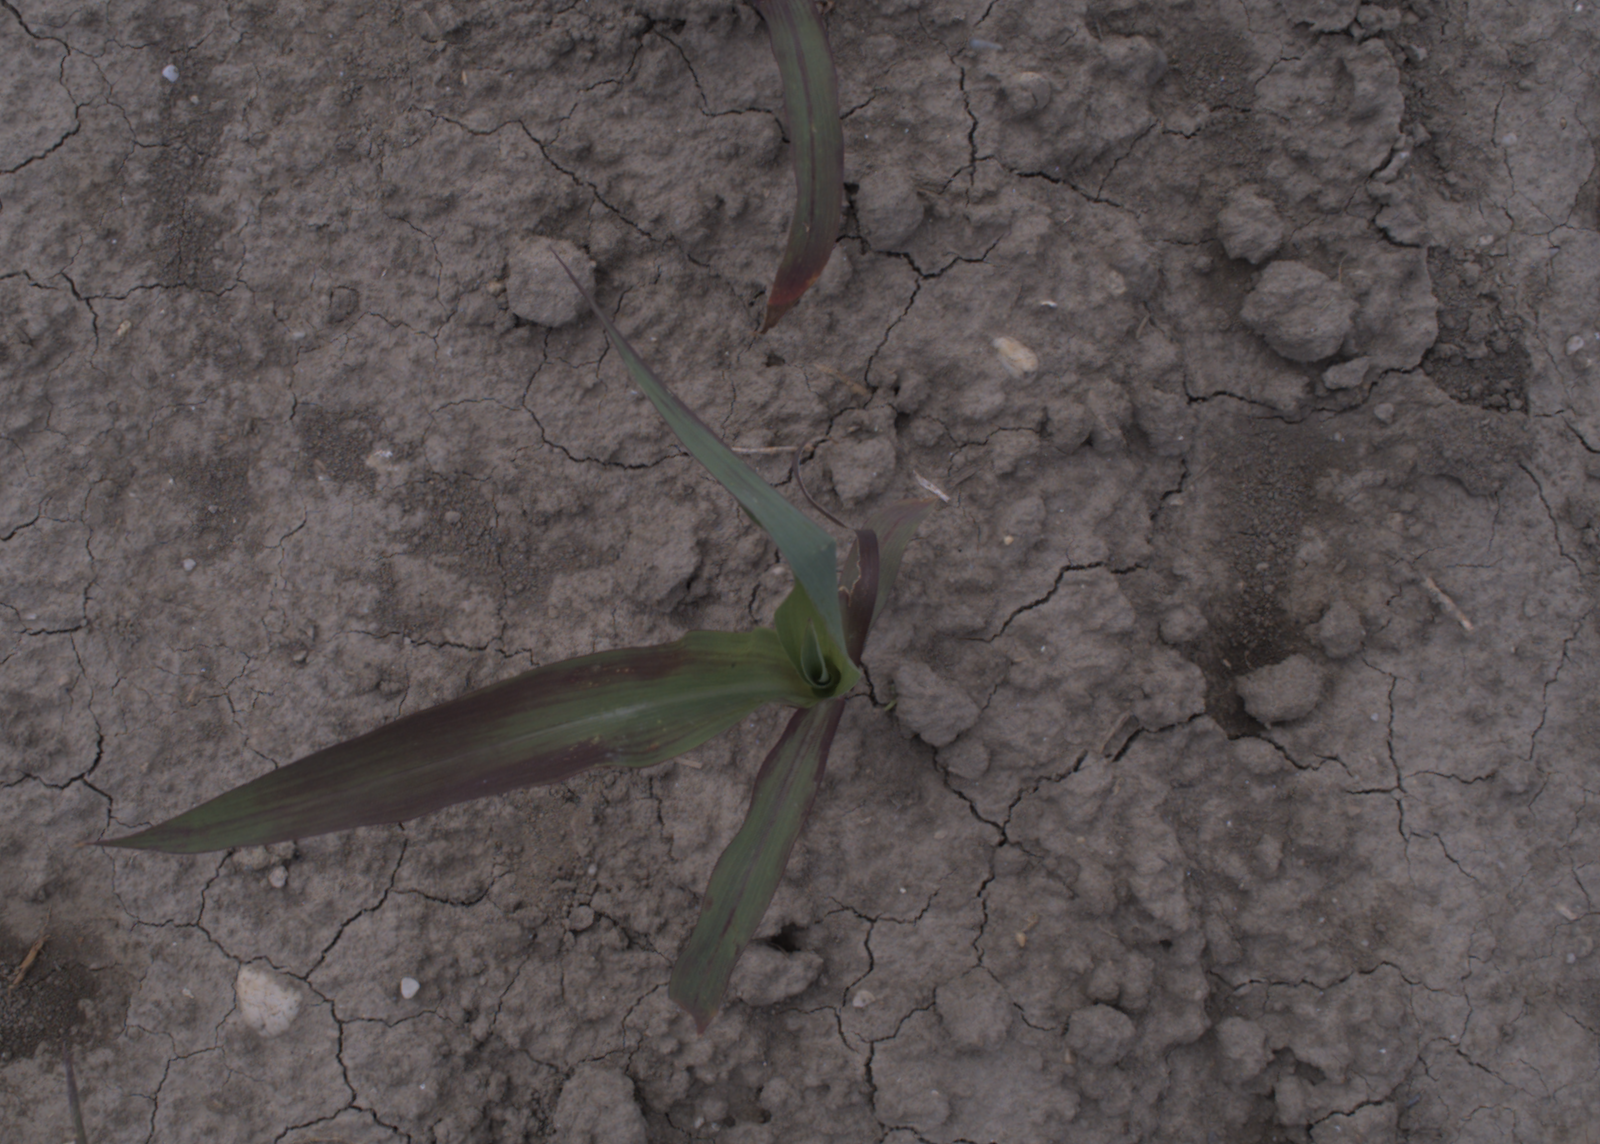
Capture date: 24.08.2020 13:34:06
Weather: mixed
Wind: medium
Seeding date: 21.07.2020
Plant canopy height (mm): 910